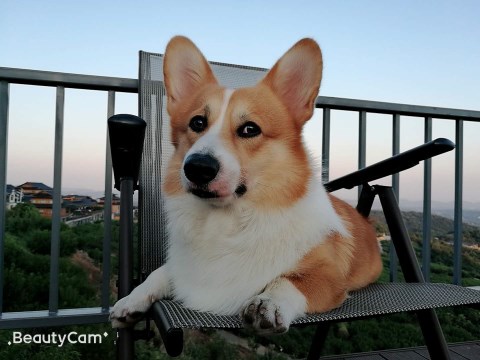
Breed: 2909-n000116-Cardigan